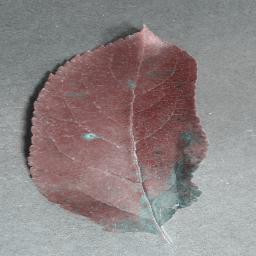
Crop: apple
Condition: cedar_rust